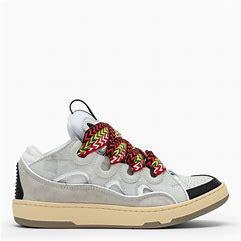
Brand: Lanvin
Model: Curb